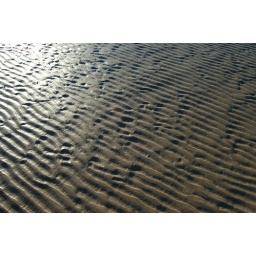
Taken in Anglesey when walking along the beach just outside the RAF base with Tim.